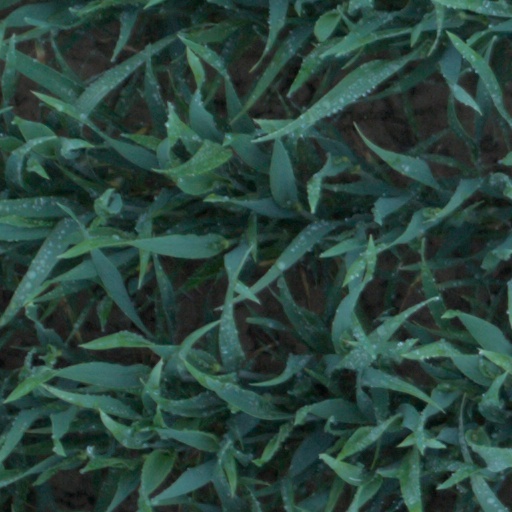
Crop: wheat